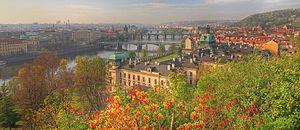
Ma patrie est un cycle de six poèmes symphoniques composé entre 1874 et 1879 par le compositeur tchèque Bedřich Smetana en référence au mythe fondateur patriotique de sa patrie la Bohême. La première exécution complète des six poèmes a lieu le 5 novembre 1882 au Palais Žofín de Prague sous la direction d'Adolf Čech. Cette oeuvre est interprétée au printemps tous les 12 mai, jour anniversaire de sa disparition, en ouverture du Festival du Printemps de Prague.